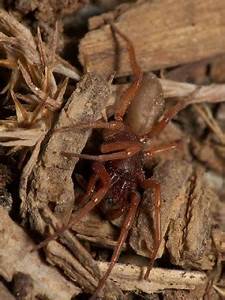
Label: ragno